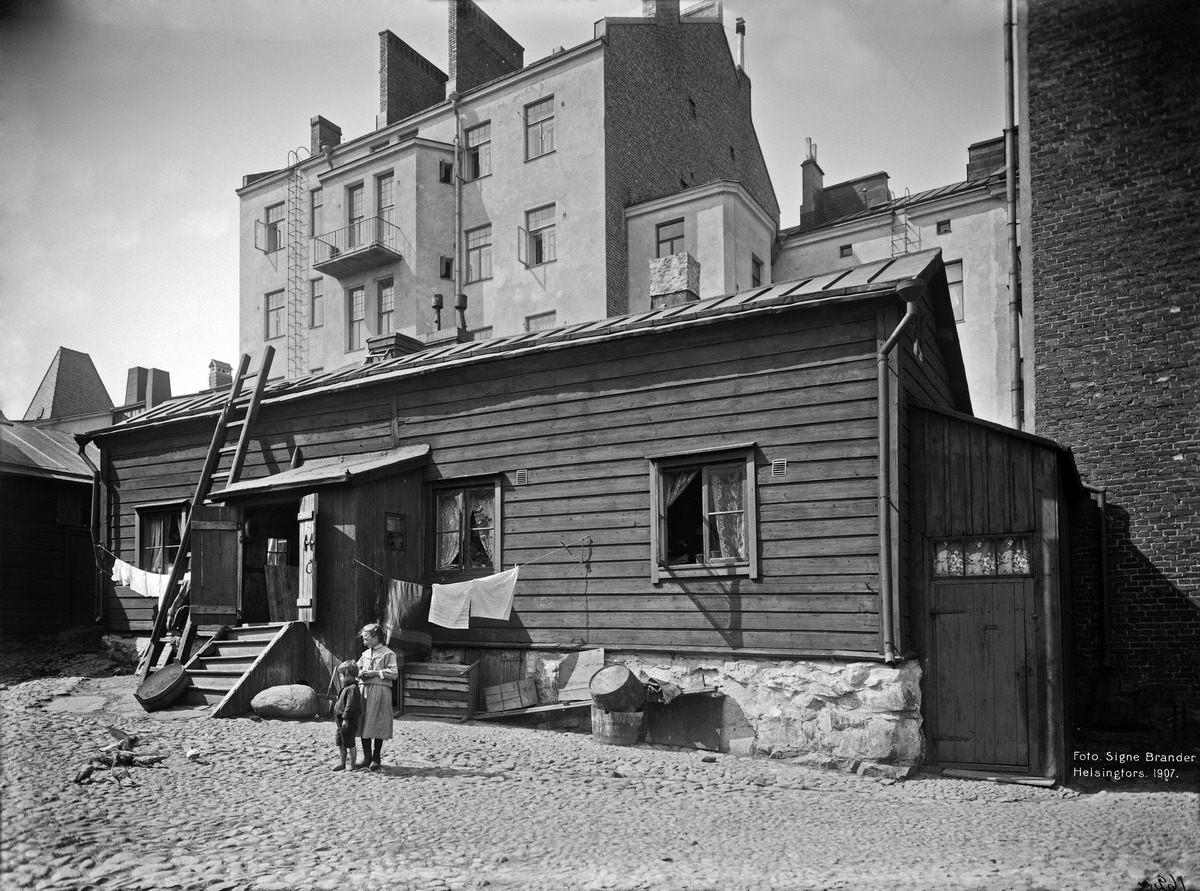
Kristianinkatu 14, asuinrakennus pihalla
sisällön kuvaus: Kristianinkatu 14, asuinrakennus pihalla. Taustalla kivitalo Kristianinkatu 16. mustavalkoinen
Kuvaaja: Brander, Signe, valokuvaaja
Ajankohta: kuvausaika 1907
Paikka: Suomi, Uusimaa, Helsinki, Kruununhaka Helsinki, Kristianinkatu 14, 16
Aiheet: puurakennukset, lapset, linnut, taloustarvikkeet, pyykinpesu